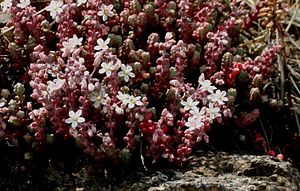
Stenurt
Hvid stenurt (Sedum album)
Hvid stenurt (Sedum album)
Stenurt er en slægt med ca. 50 arter, som er udbredt stort set overalt på den nordlige halvkugle. Det er sukkulente stauder med lav vækst og tykke blade. Blomsterne er 5-tallige. Her beskrives kun de arter, som er vildtvoksende eller dyrkede i Danmark.